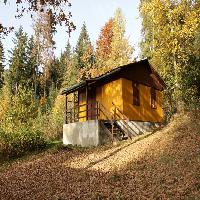
Weather: sun or clear